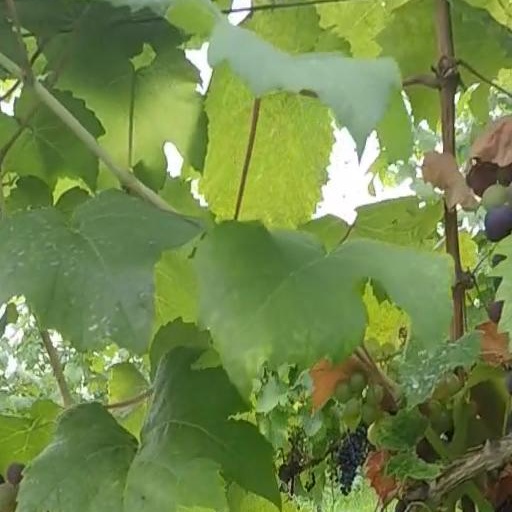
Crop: grape